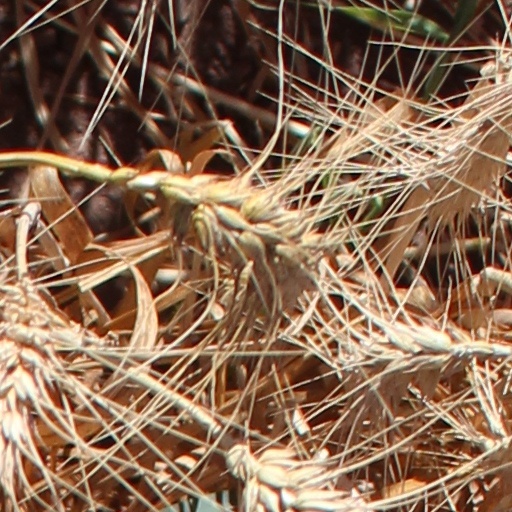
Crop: wheat